Hamm-Heessen station

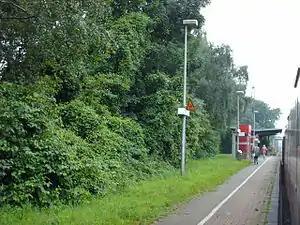

Hamm-Heessen station is a passenger station in Heessen, a suburb of the Westphalian city of Hamm in the German state of North Rhine-Westphalia. It lies on the Hamm–Minden railway, one of the most heavily trafficked lines in Germany. It has an hourly Regional-Express service, the "Rhein-Weser-Express" (RE 6) on the Düsseldorf–Dortmund–Bielefeld–Minden route as well as an hourly Regionalbahn service, the "Ems-Börde-Bahn" (RB 69) on the Münster)–Hamm–Bielefeld route, so there is a service about every half an hour. Both lines were previously operated by DB Regio NRW. In December 2008, eurobahn, based in Hamm, took over the operation of RB 69.